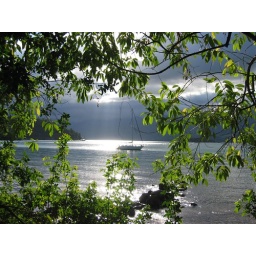
This is a shot we took while wandering on a beach in the coast of Brasil, near Parati.